Age of Enlightenment

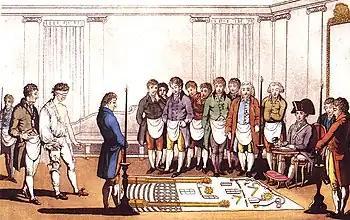
Masonic initiation ceremony

The first scientific and literary journals were established during the Enlightenment. The first journal, the Parisian , appeared in 1665. However, it was not until 1682 that periodicals began to be more widely produced. French and Latin were the dominant languages of publication, but there was also a steady demand for material in German and Dutch. There was generally low demand for English publications on the continent, which was echoed by England's similar lack of desire for French works. Languages commanding less of an international market—such as Danish, Spanish, and Portuguese—found journal success more difficult, and a more international language was used instead. French slowly took over Latin's status as the "lingua franca" of learned circles. This in turn gave precedence to the publishing industry in Holland, where the vast majority of these French language periodicals were produced.